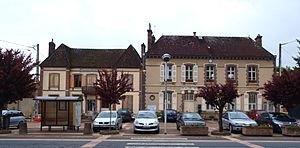
Armeau (Yonne, France)
Armeau est une commune française située dans le département de l'Yonne, en région Bourgogne-Franche-Comté.